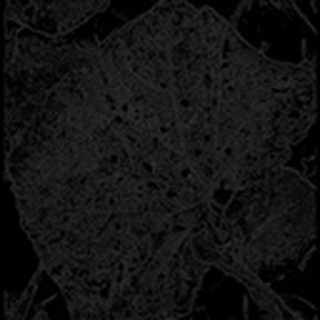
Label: cotton_powdery_mildew